Henry Luttrell, 2nd Earl of Carhampton

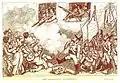
Lord Carhampton's bloodhounds, 1798

He demonstrated still greater ruthlessness in attempting to "pacify" the country and suppress the eventual rising in the summer of 1798. His command had the unusual distinction of being upbraided by his successor as Commander in Chief, Sir Ralph Abercromby for an army "in a state of licentiousness, which must render it formidable to every one but the enemy".